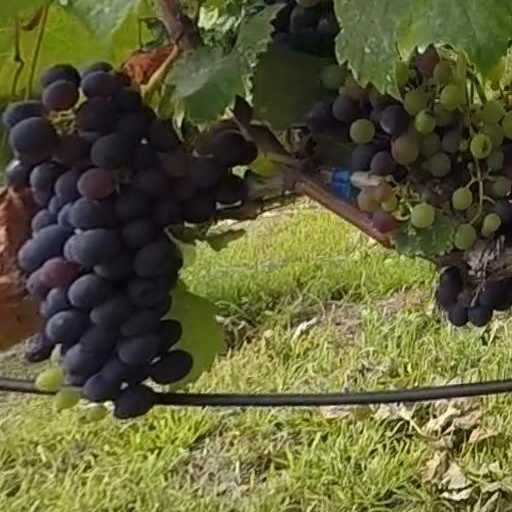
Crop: grape